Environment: real
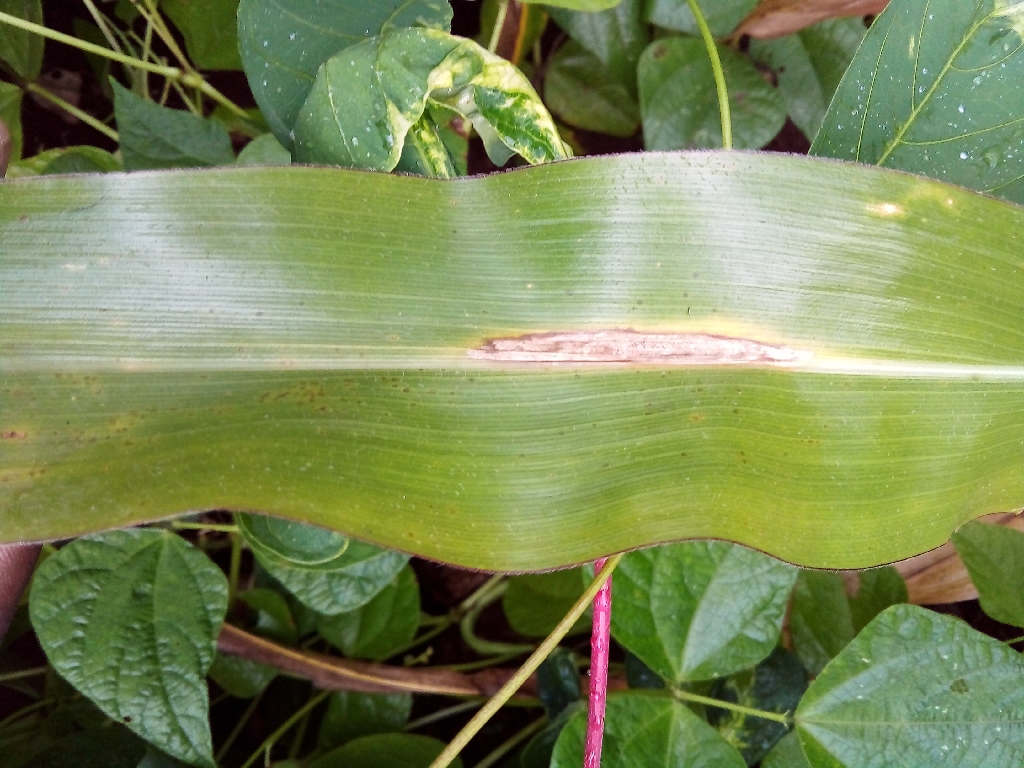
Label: northern_corn_leaf_blight